Tedros Adhanom Ghebreyesus

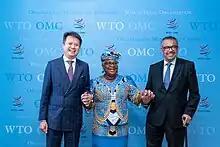
Tedros with WIPO's Daren Tang and WTO's Ngozi Okonjo-Iweala in 2023

On 8 April 2020, in response to President Donald Trump's threat to cut U.S. funding to the WHO, Tedros asked that the virus not be politicized and called for unity in fighting the "common enemy."